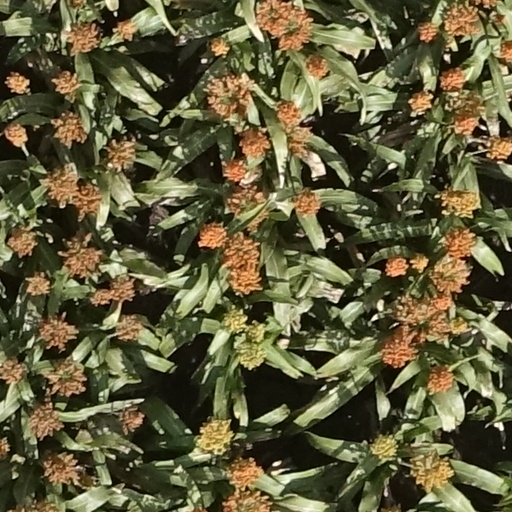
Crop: sorghum